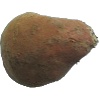
Label: potato_sweet